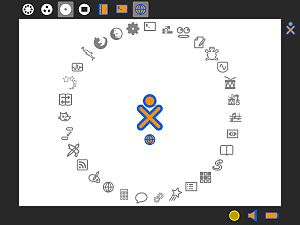
Grafisk brugerflade / Historie
En grafisk brugerflade eller grafisk brugergrænseflade er inden for datalogi en grafisk grænseflade der formidler og præsenterer brugerens interageren med en computer. Grænsefladen præsenteres på en skærm og består af en kombination af tekst og grafik som kan manipuleres med fx tastatur og mus. På engelsk benyttes betegnelsen graphical user interface.